Detlev Spangenberg

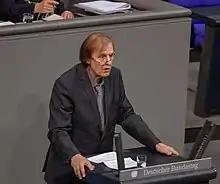
Detlev Spangenberg in 2019

Detlev Spangenberg (born 10 April 1944) is a German politician who represents the Alternative for Germany (AfD). He has served as a member of the Bundestag from the state of Saxony since 2017.